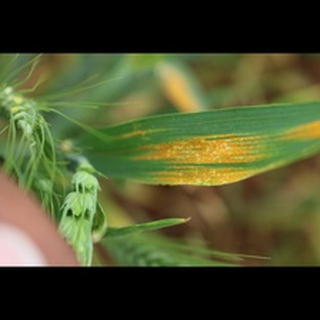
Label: wheat_brown_rust